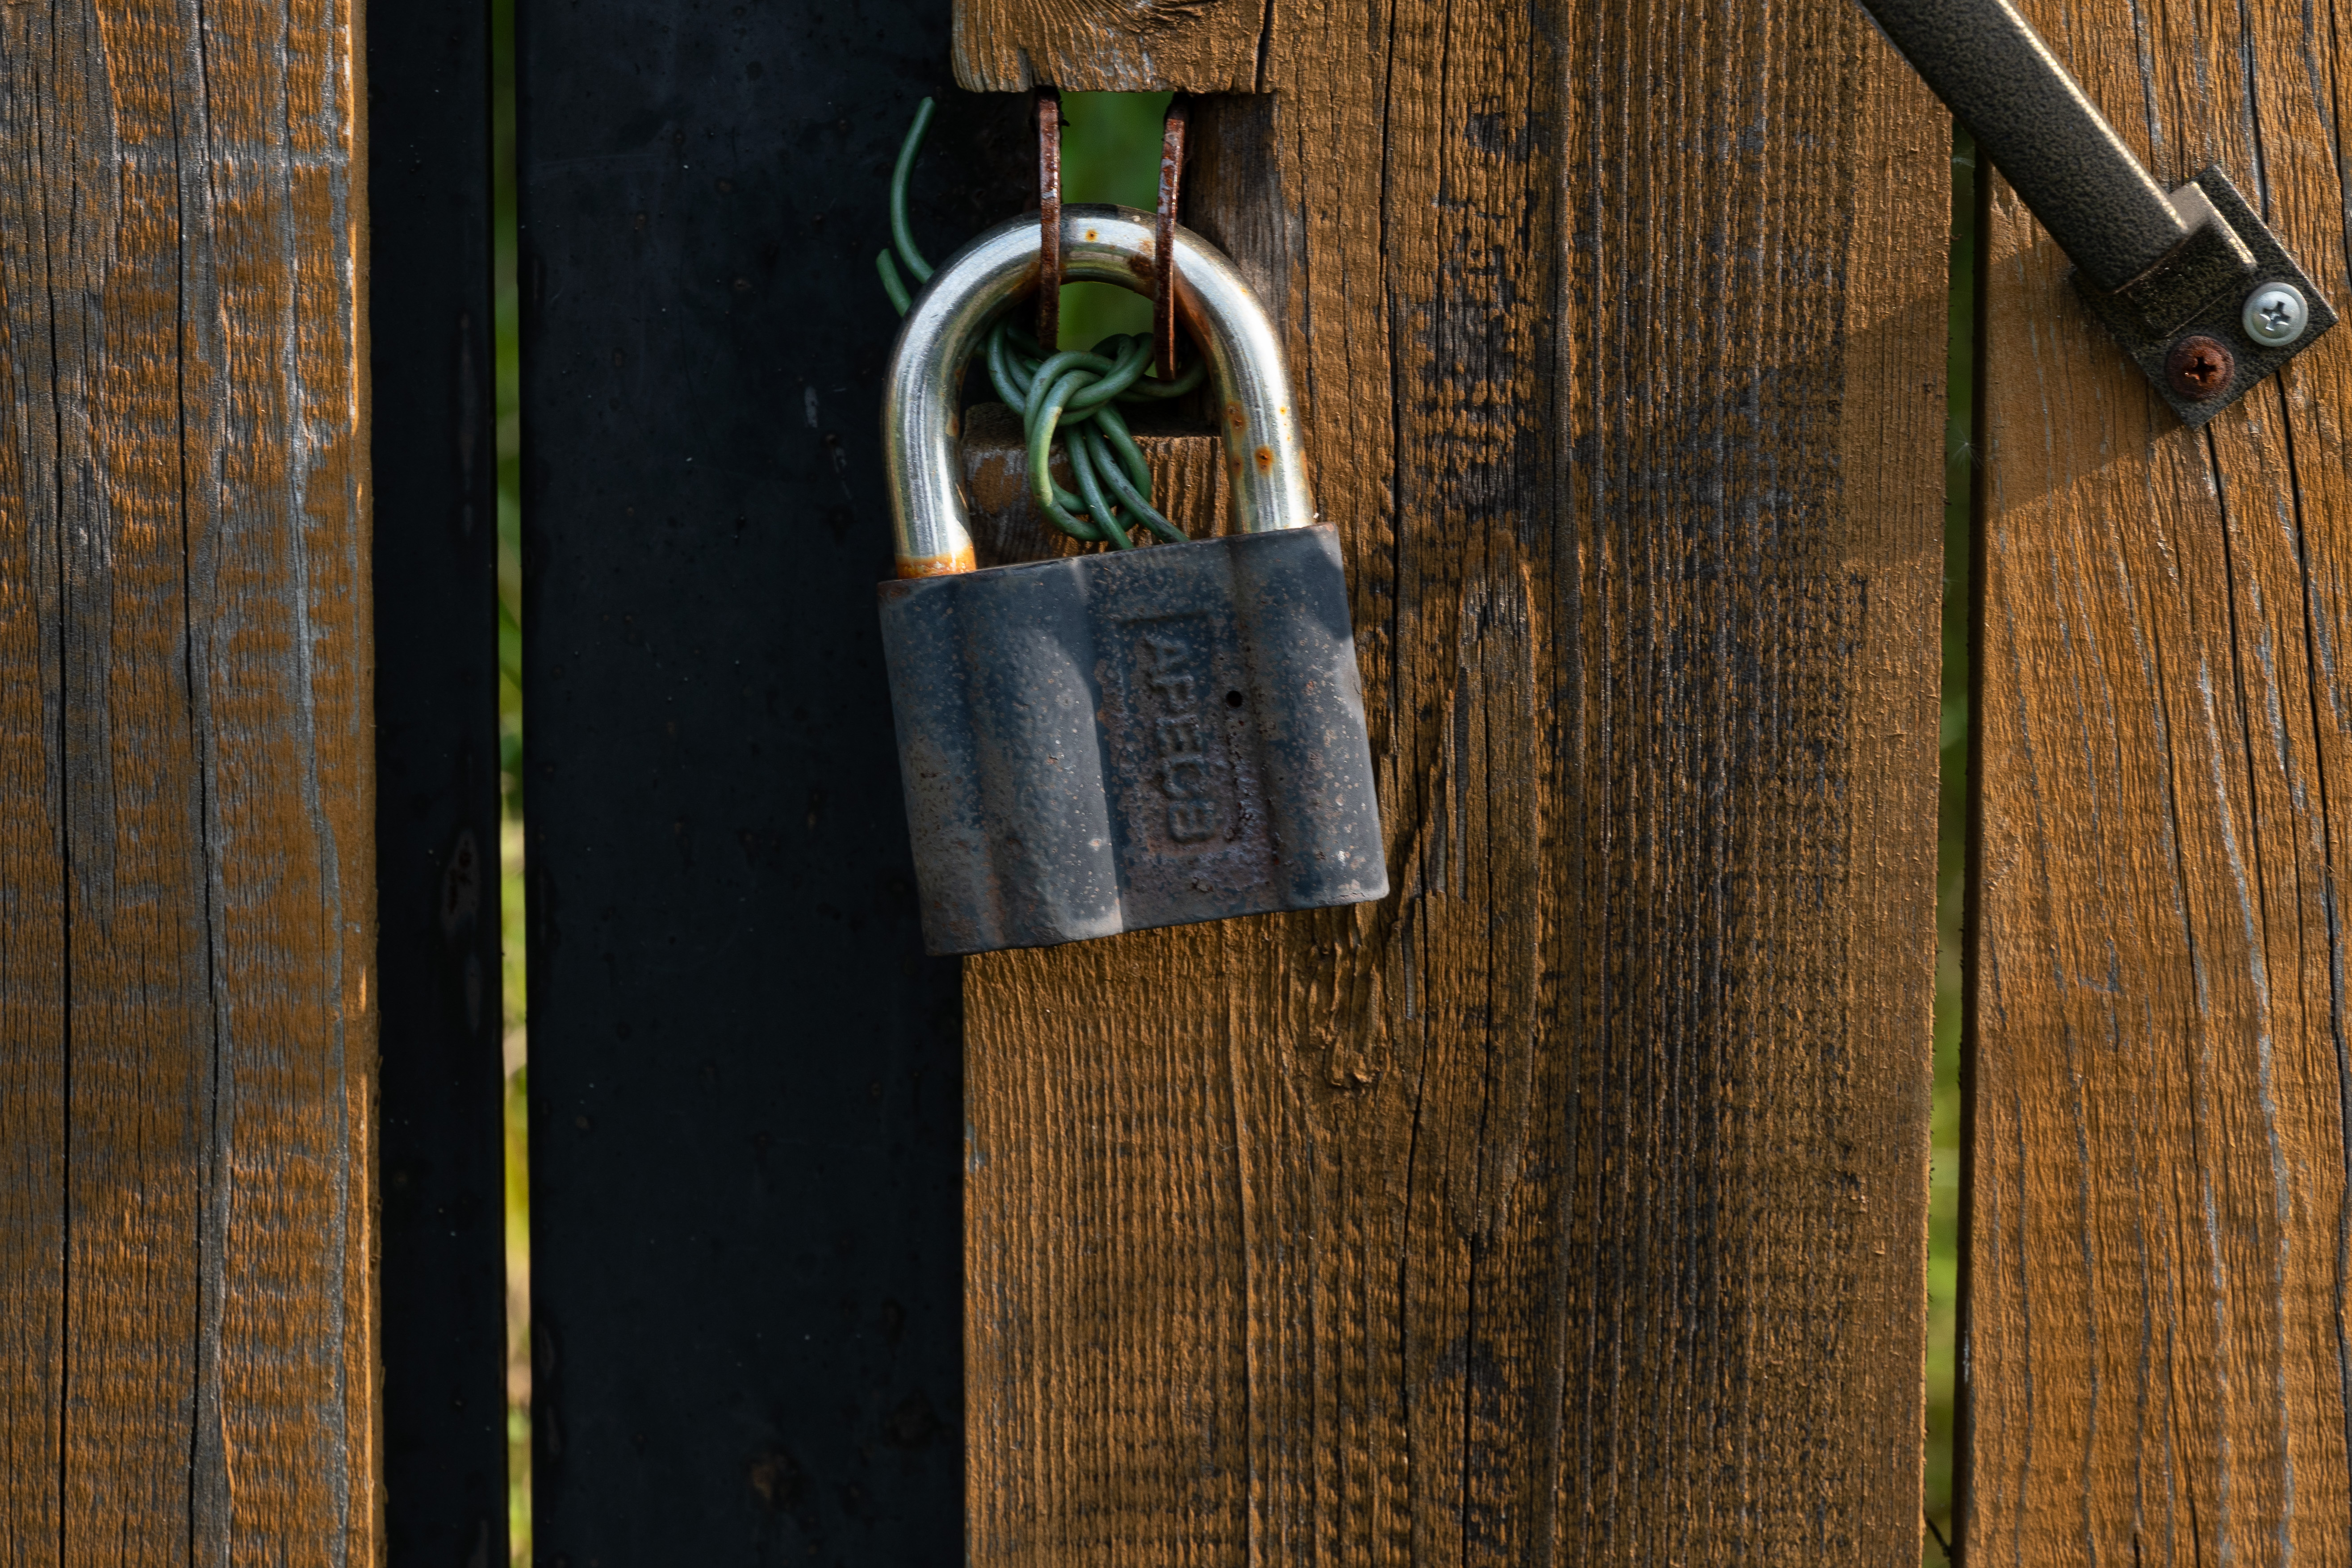
padlock, gate, closed, lock, metal, old, rusty, rust, locks, padlocks, entrance, access, protection, village, protect, wood, security, hardwood, iron, latch, hardware accessory, wood stain